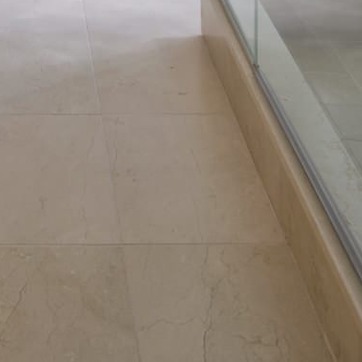
Material: tile